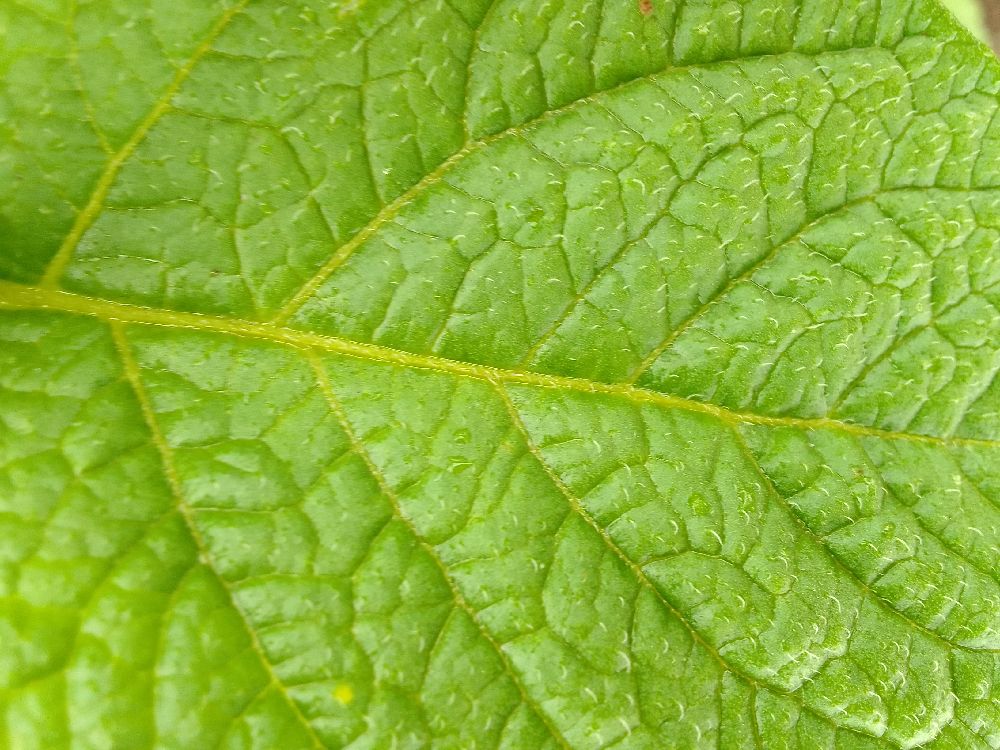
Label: Healthy